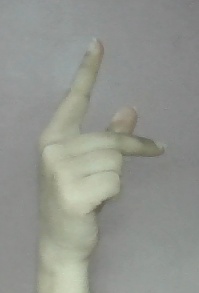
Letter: dha